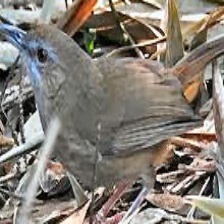
Species: ABBOTTS BABBLER
Scientific name: MALACOCINCLA ABBOTTI